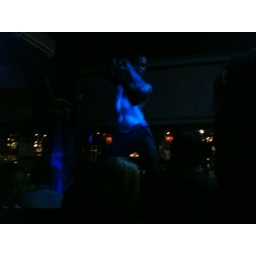
Go-go boy in blue